Bydgoszcz County

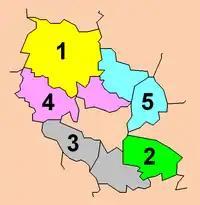
Electoral districts.

Members of the council are elected from five districts, serve four-year terms. Districts does not have the constituencies formal names. Instead, each constituency has a number and territorial description.